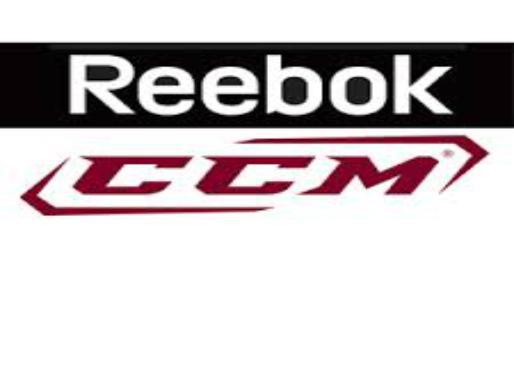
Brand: CCM
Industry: Sports